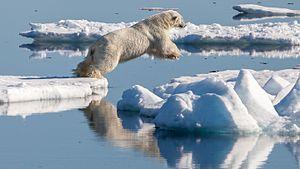
Cet ours polaire (Ursus maritimus) mâle a juste manqué sa proie en chassant un phoque barbu. En conséquence, il cherche une autre proie
L'ours blanc, aussi connu sous le nom d'ours polaire, est un grand mammifère omnivore originaire des régions arctiques. C'est, avec l'ours kodiak et l'éléphant de mer, l'un des plus grands carnivores terrestres et il figure au sommet de sa pyramide alimentaire.